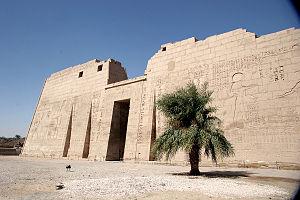
Le temple des millions d'années de Ramsès III est un monument dédié au culte de ce pharaon. Construit à Médinet Habou sur la rive ouest du Nil, face à Thèbes, il ne fut complètement terminé qu'après le décès du souverain vers -1154.